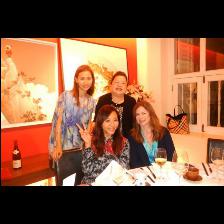
Label: Human